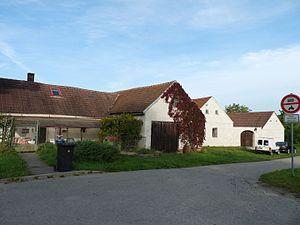
Zvíkov est une commune du district de Český Krumlov, dans la région de Bohême-du-Sud, en République tchèque. Sa population s'élevait à 103 habitants en 2020.